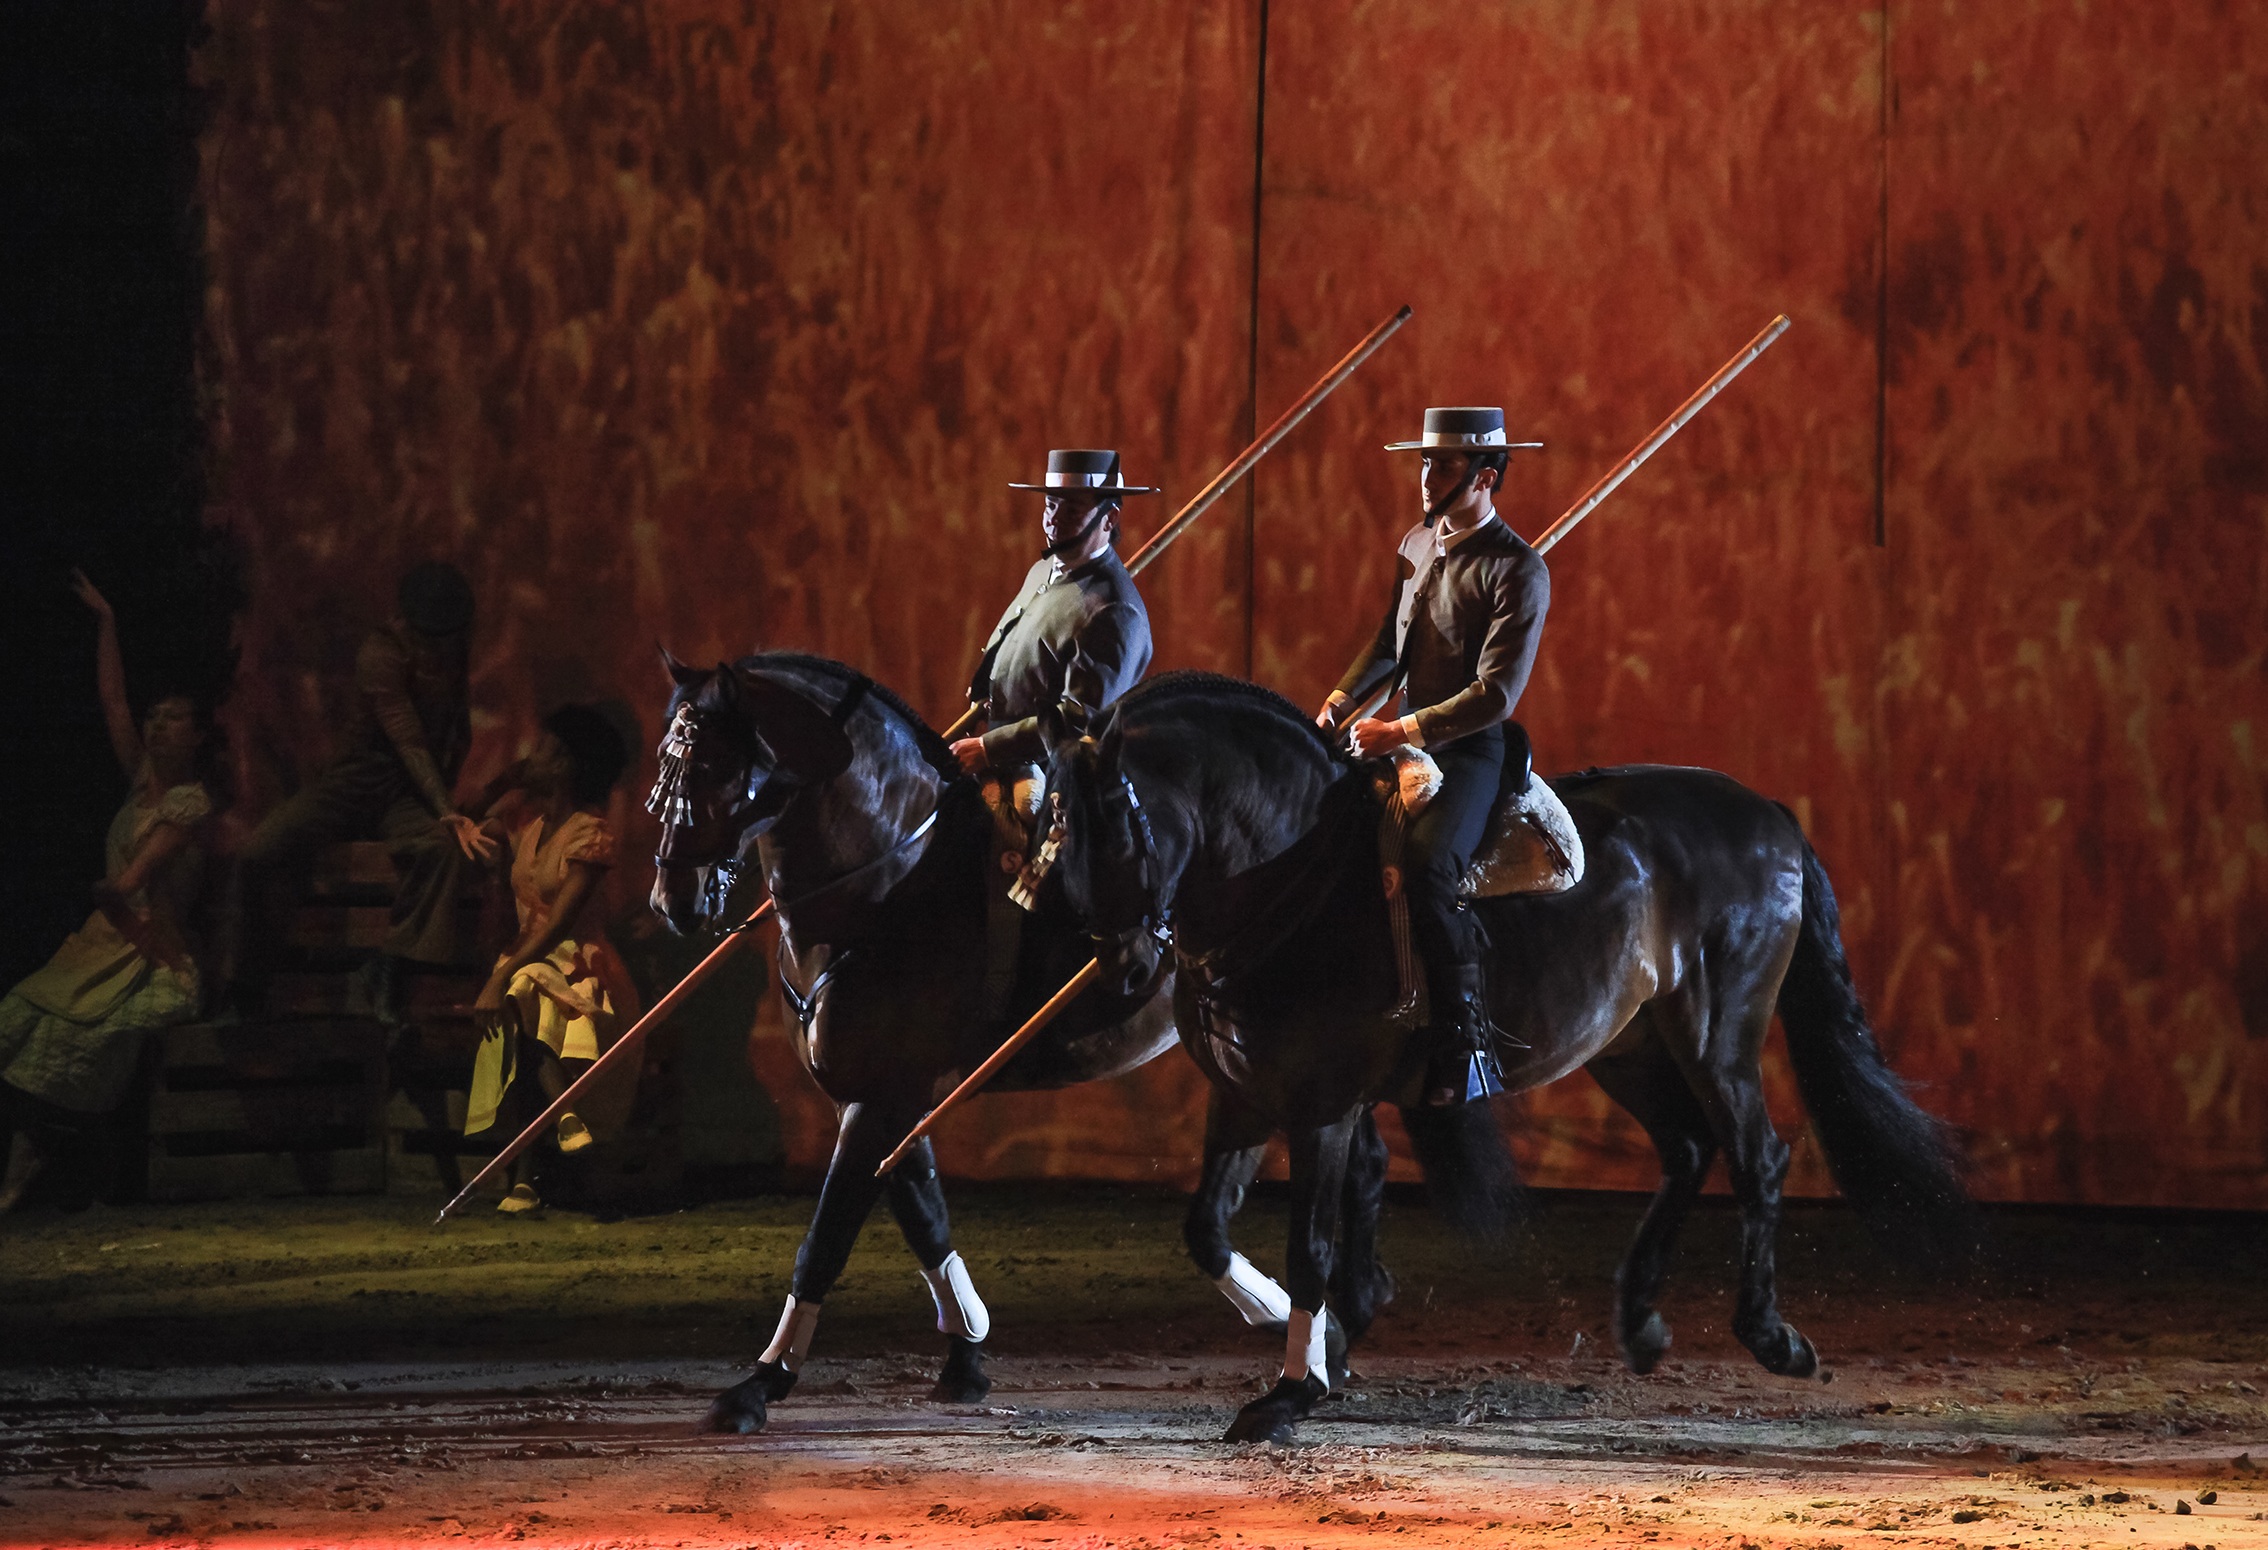
horse, stallion, horses, middle ages, horse like mammal, animal sports, garrocha, apassionata